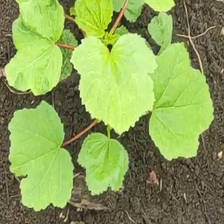
Weed species: Little_Mallow(Malva parviflora)